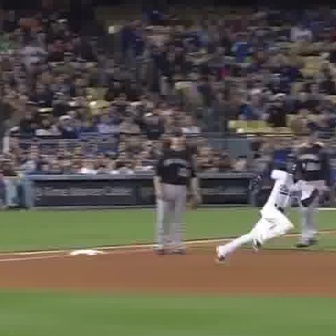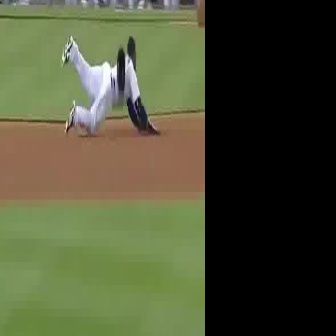
  Please identify the target specified by the bounding box [213,160,314,261] in the first image and locate it in the second image. Return the coordinates in [x_min,y_min,x_max,y_max] format.
Answer: [60,34,159,133]